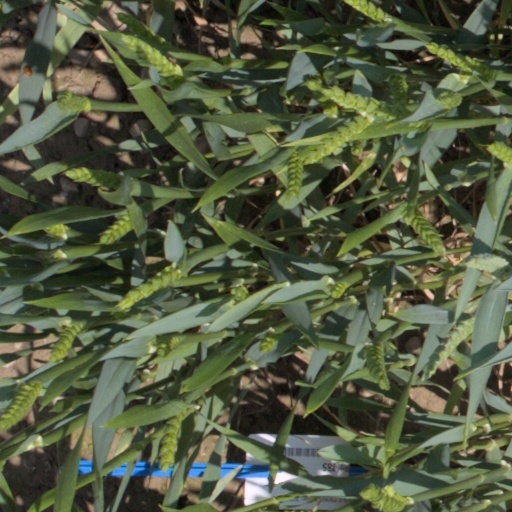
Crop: wheat